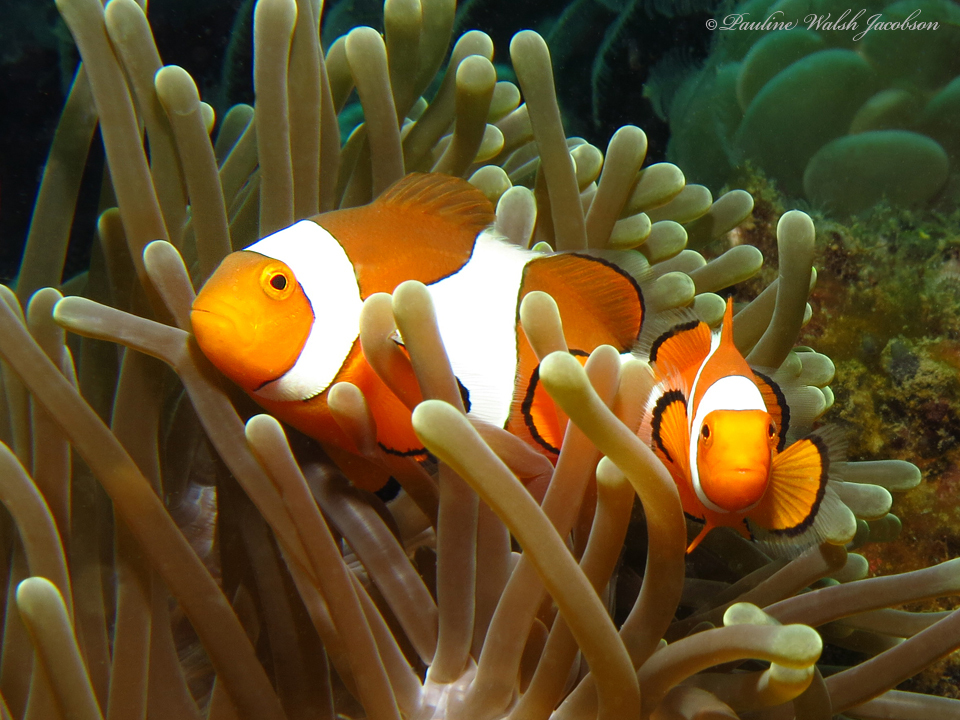
Amphiprion ocellaris (Ocellaris Anemonefish)